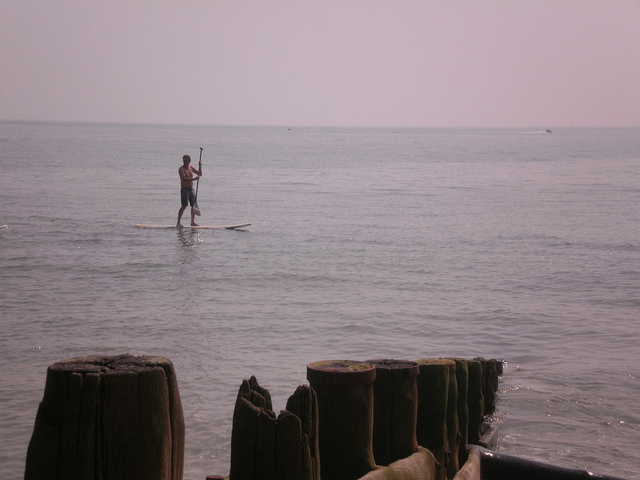
A man riding a paddle boat out on the ocean.